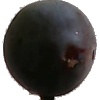
Label: Plum 3